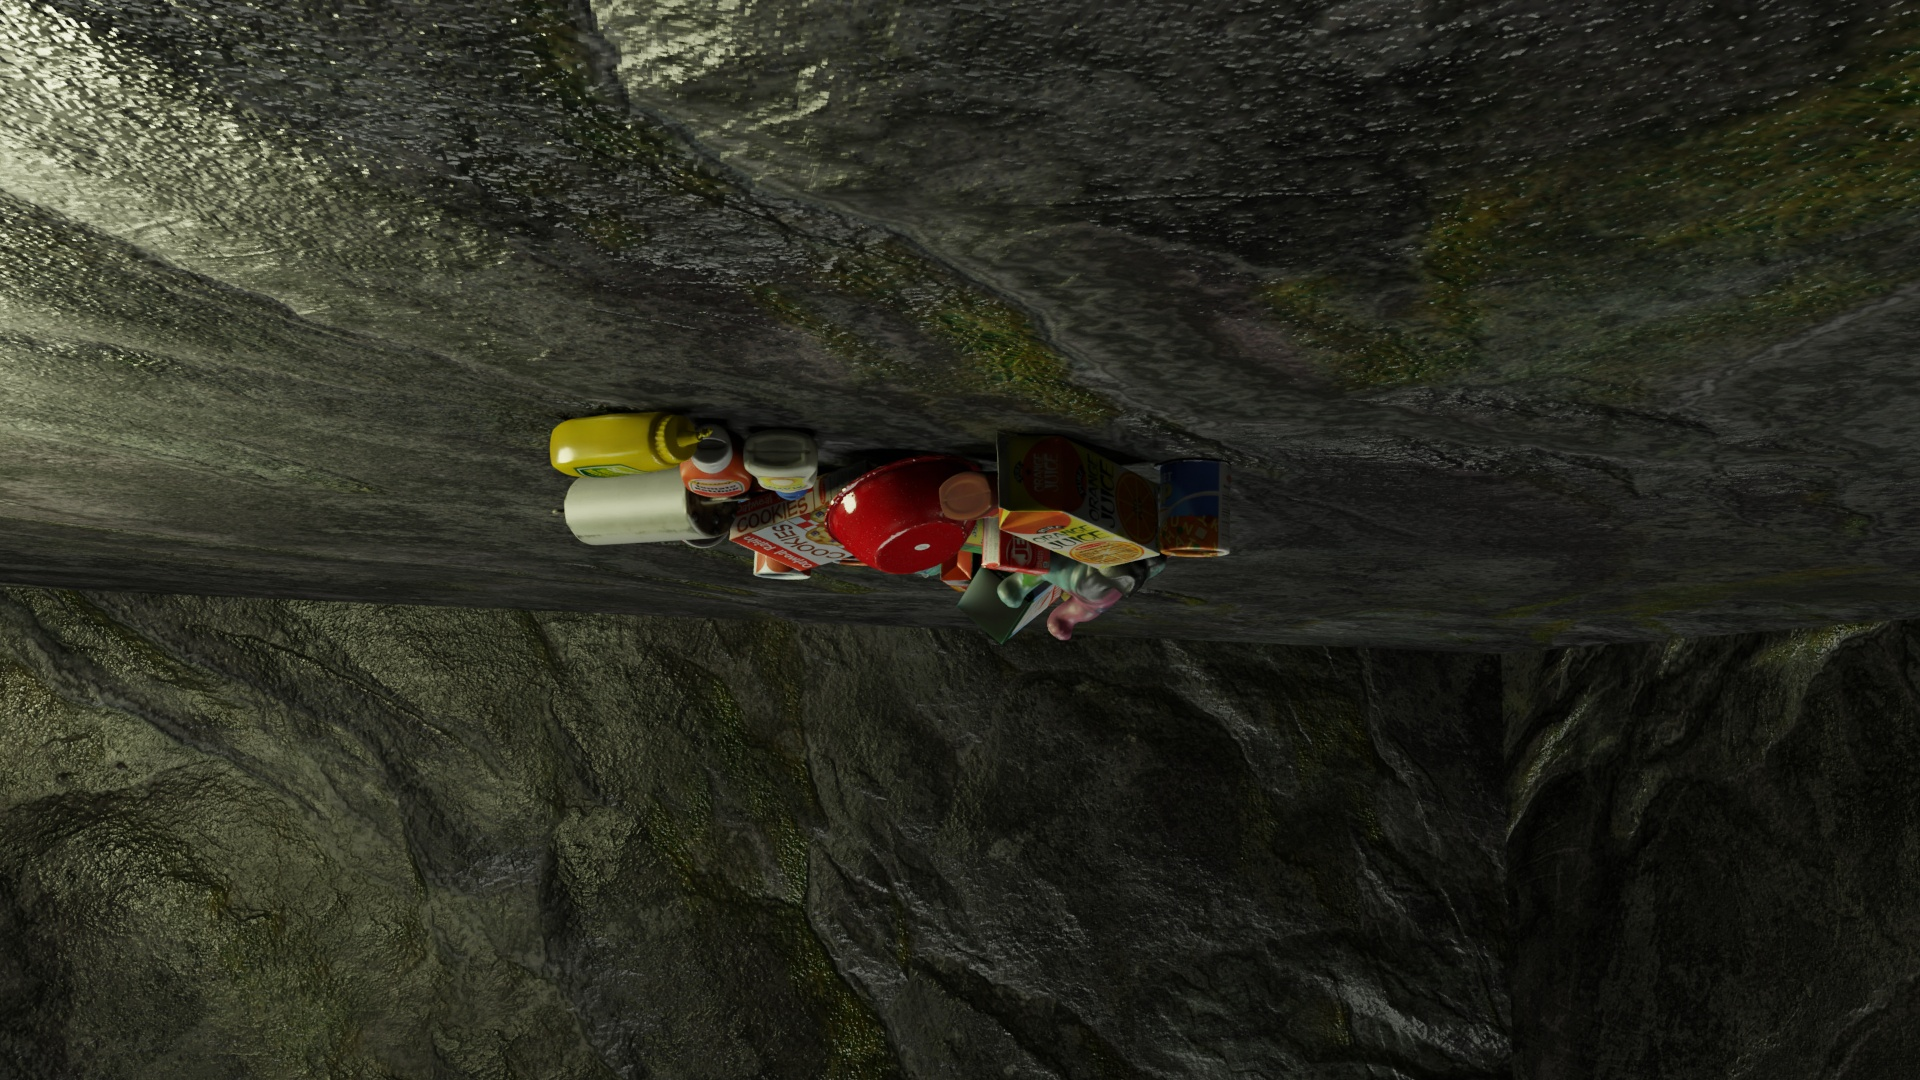
Question:
What are the eight normalized (x, y) image coordinates between 0 and 1 of the cuboid corners for the bottle of spicy yellow mustard? Your answer should be a list of normalized (x, y) image coordinates between 0 and 1 with bottom face first then top face, all counter-clockwise.
Answer: [(0.282292, 0.385185), (0.280208, 0.437963), (0.311458, 0.447222), (0.3125, 0.397222), (0.353646, 0.367593), (0.352604, 0.424074), (0.382292, 0.435185), (0.383333, 0.381481)]